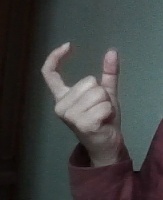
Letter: nun